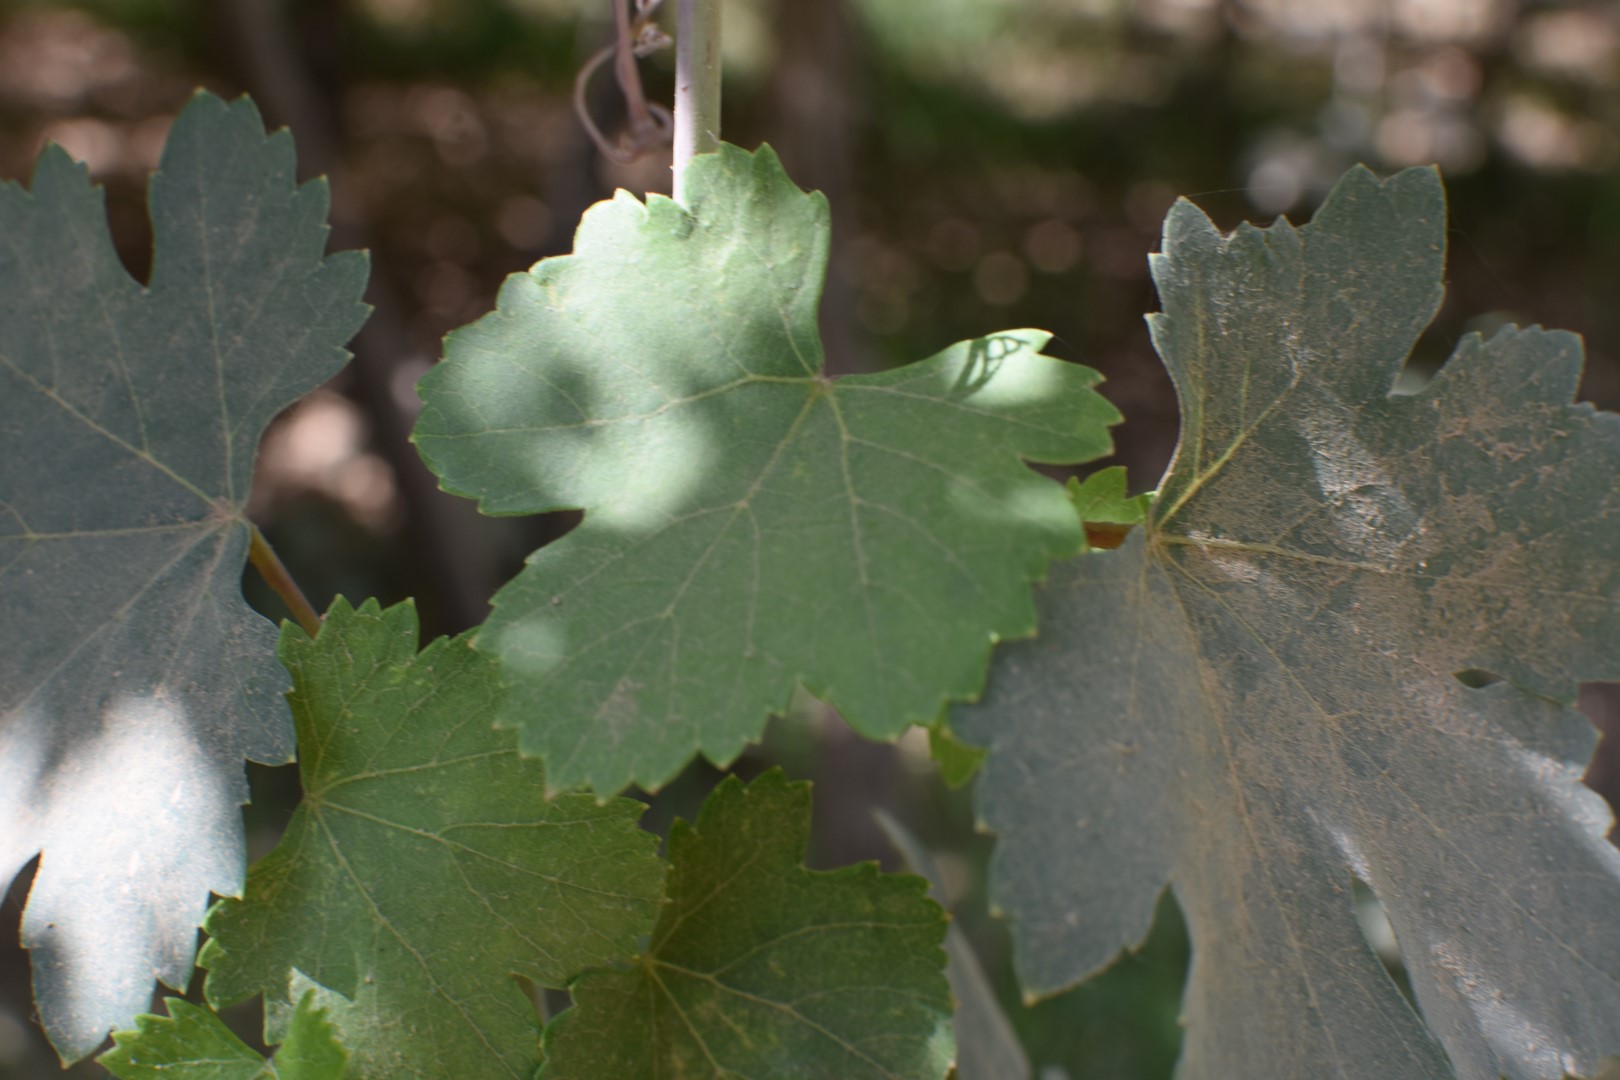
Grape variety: Halawani